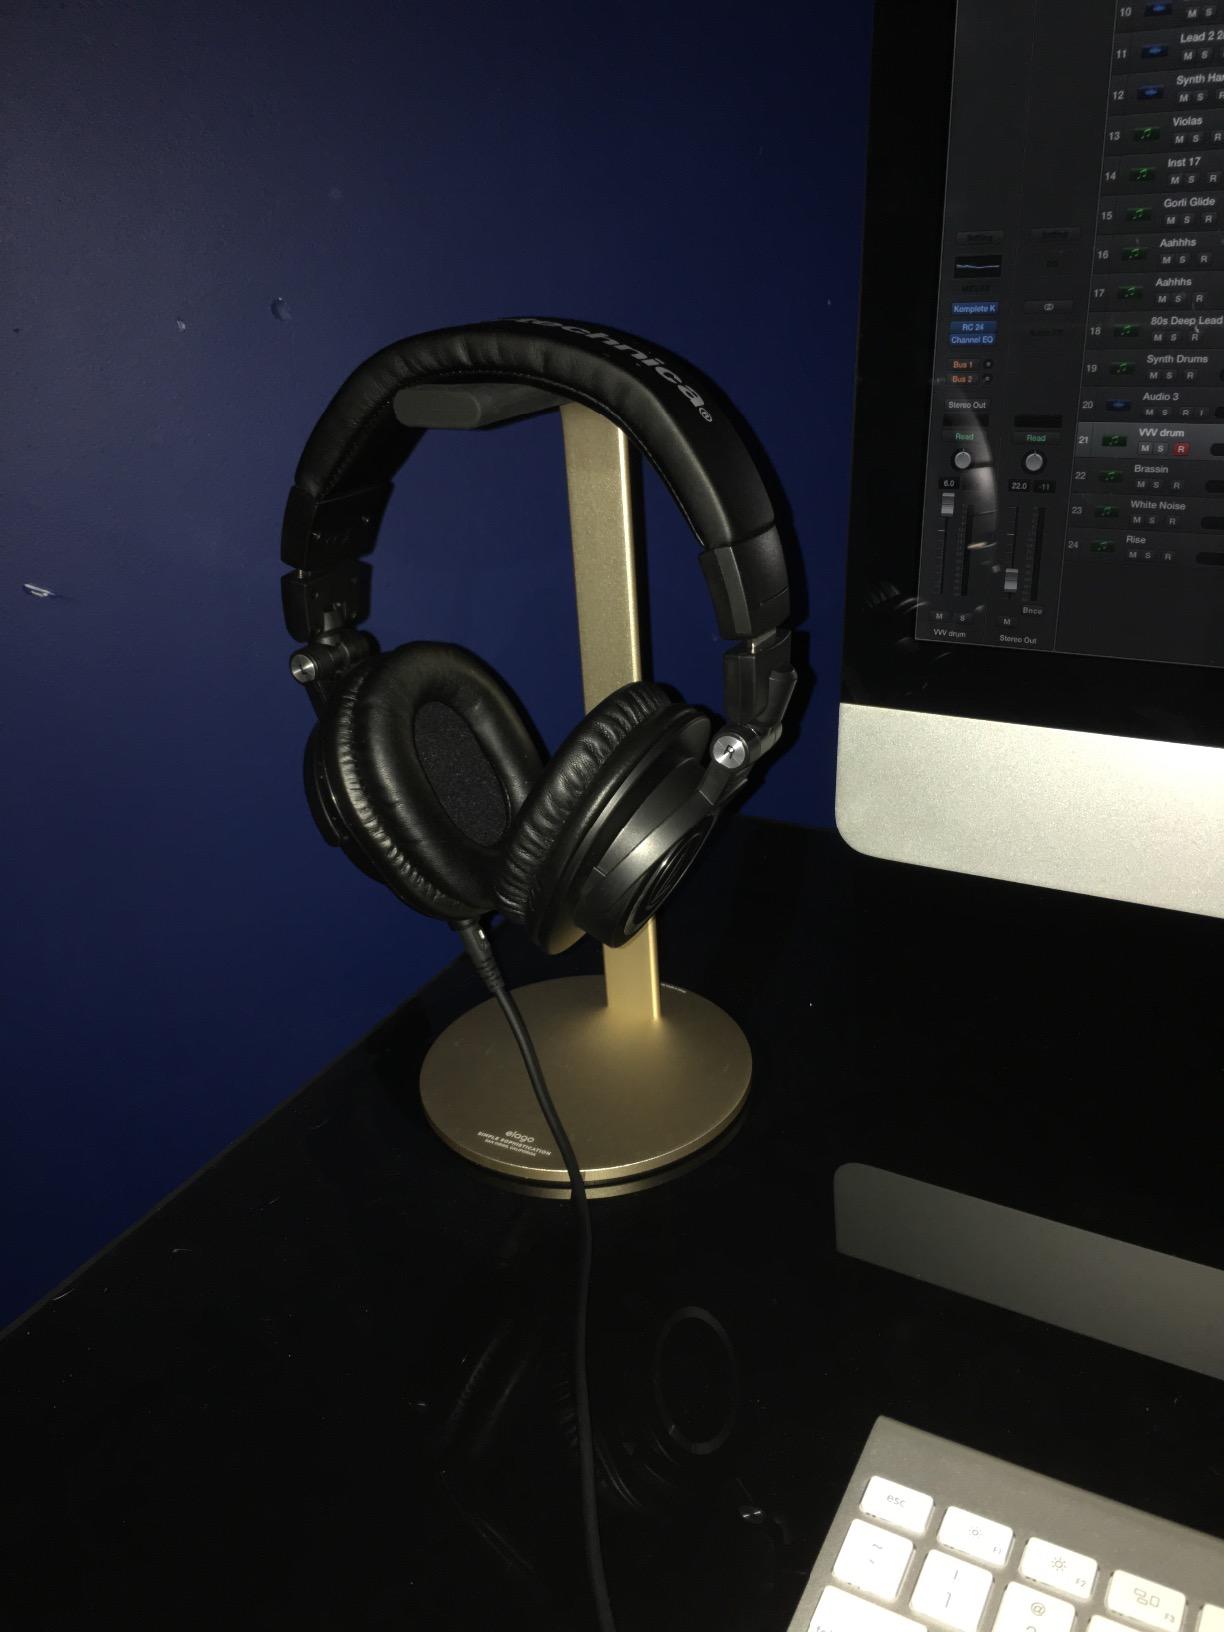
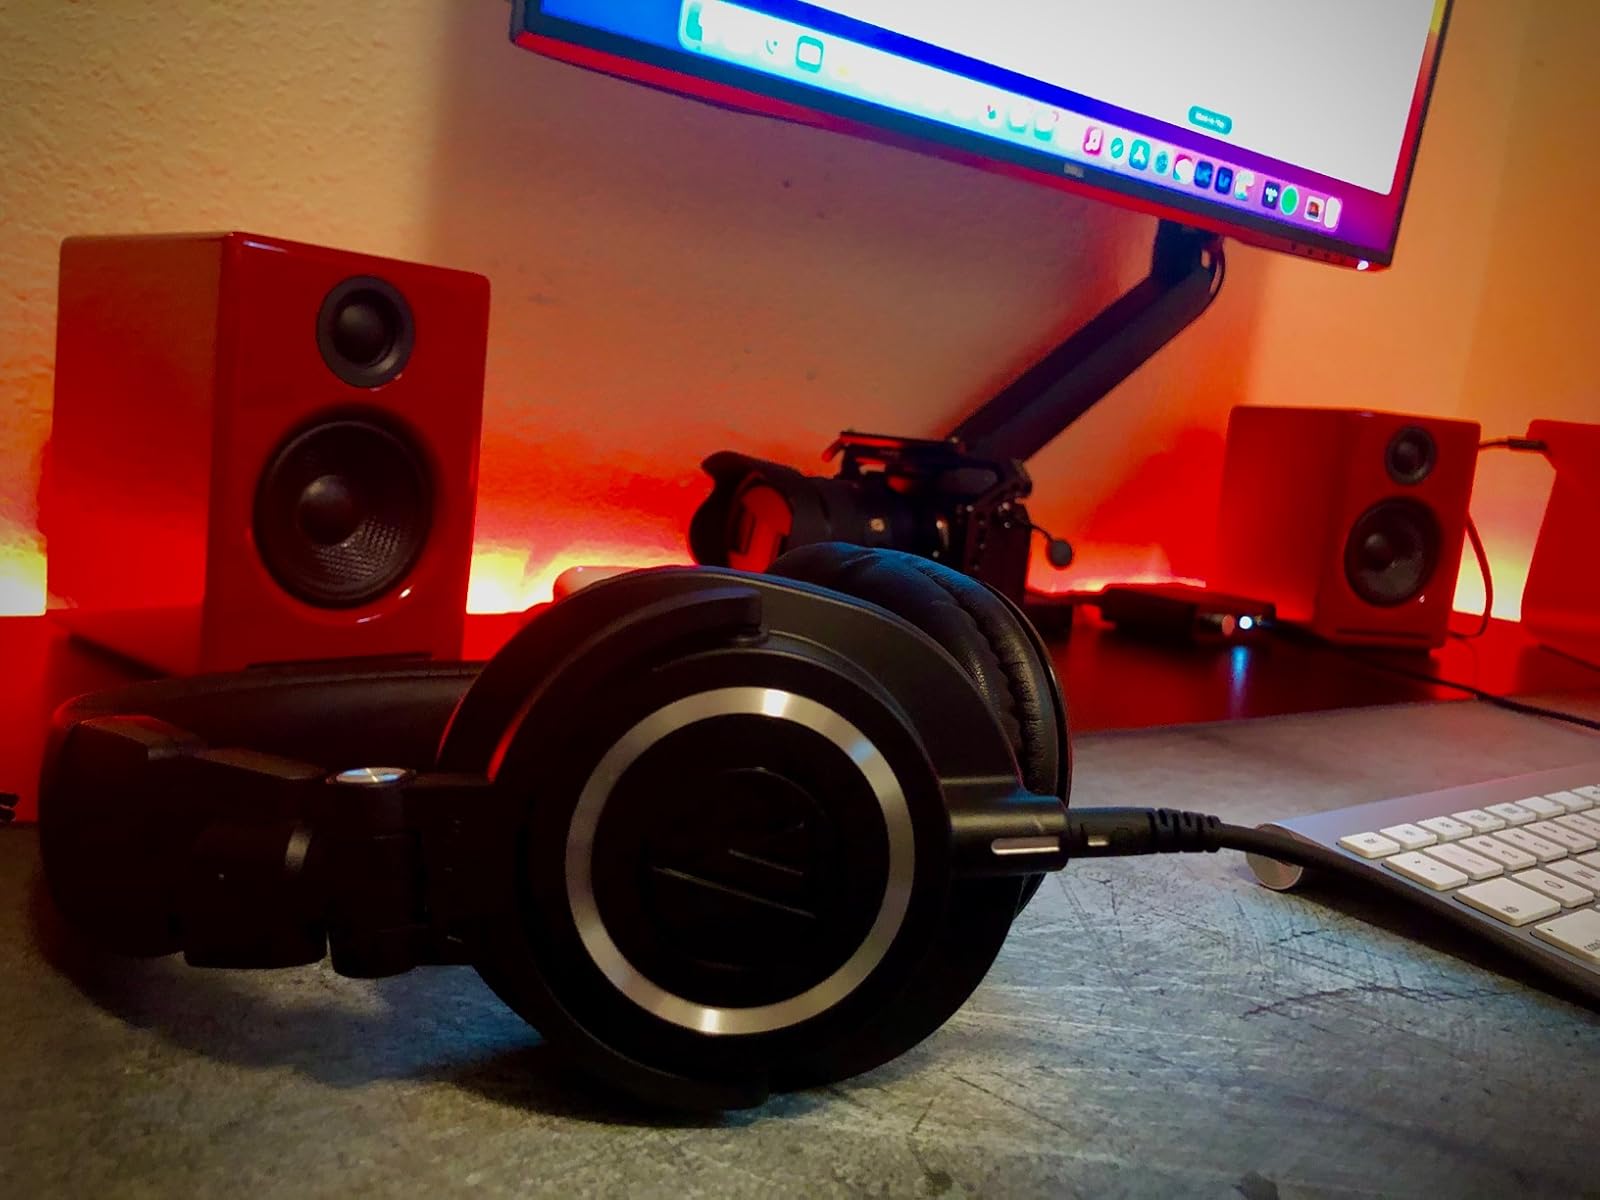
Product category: headphones
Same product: yes